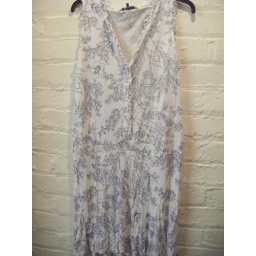
Red Herring size 16 beach dress in white with blue pattern.